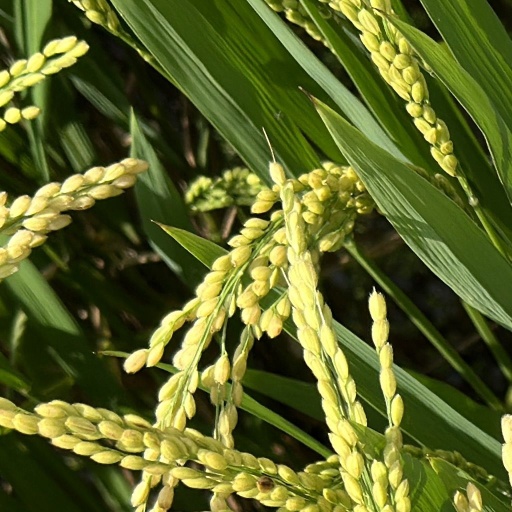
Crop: rice